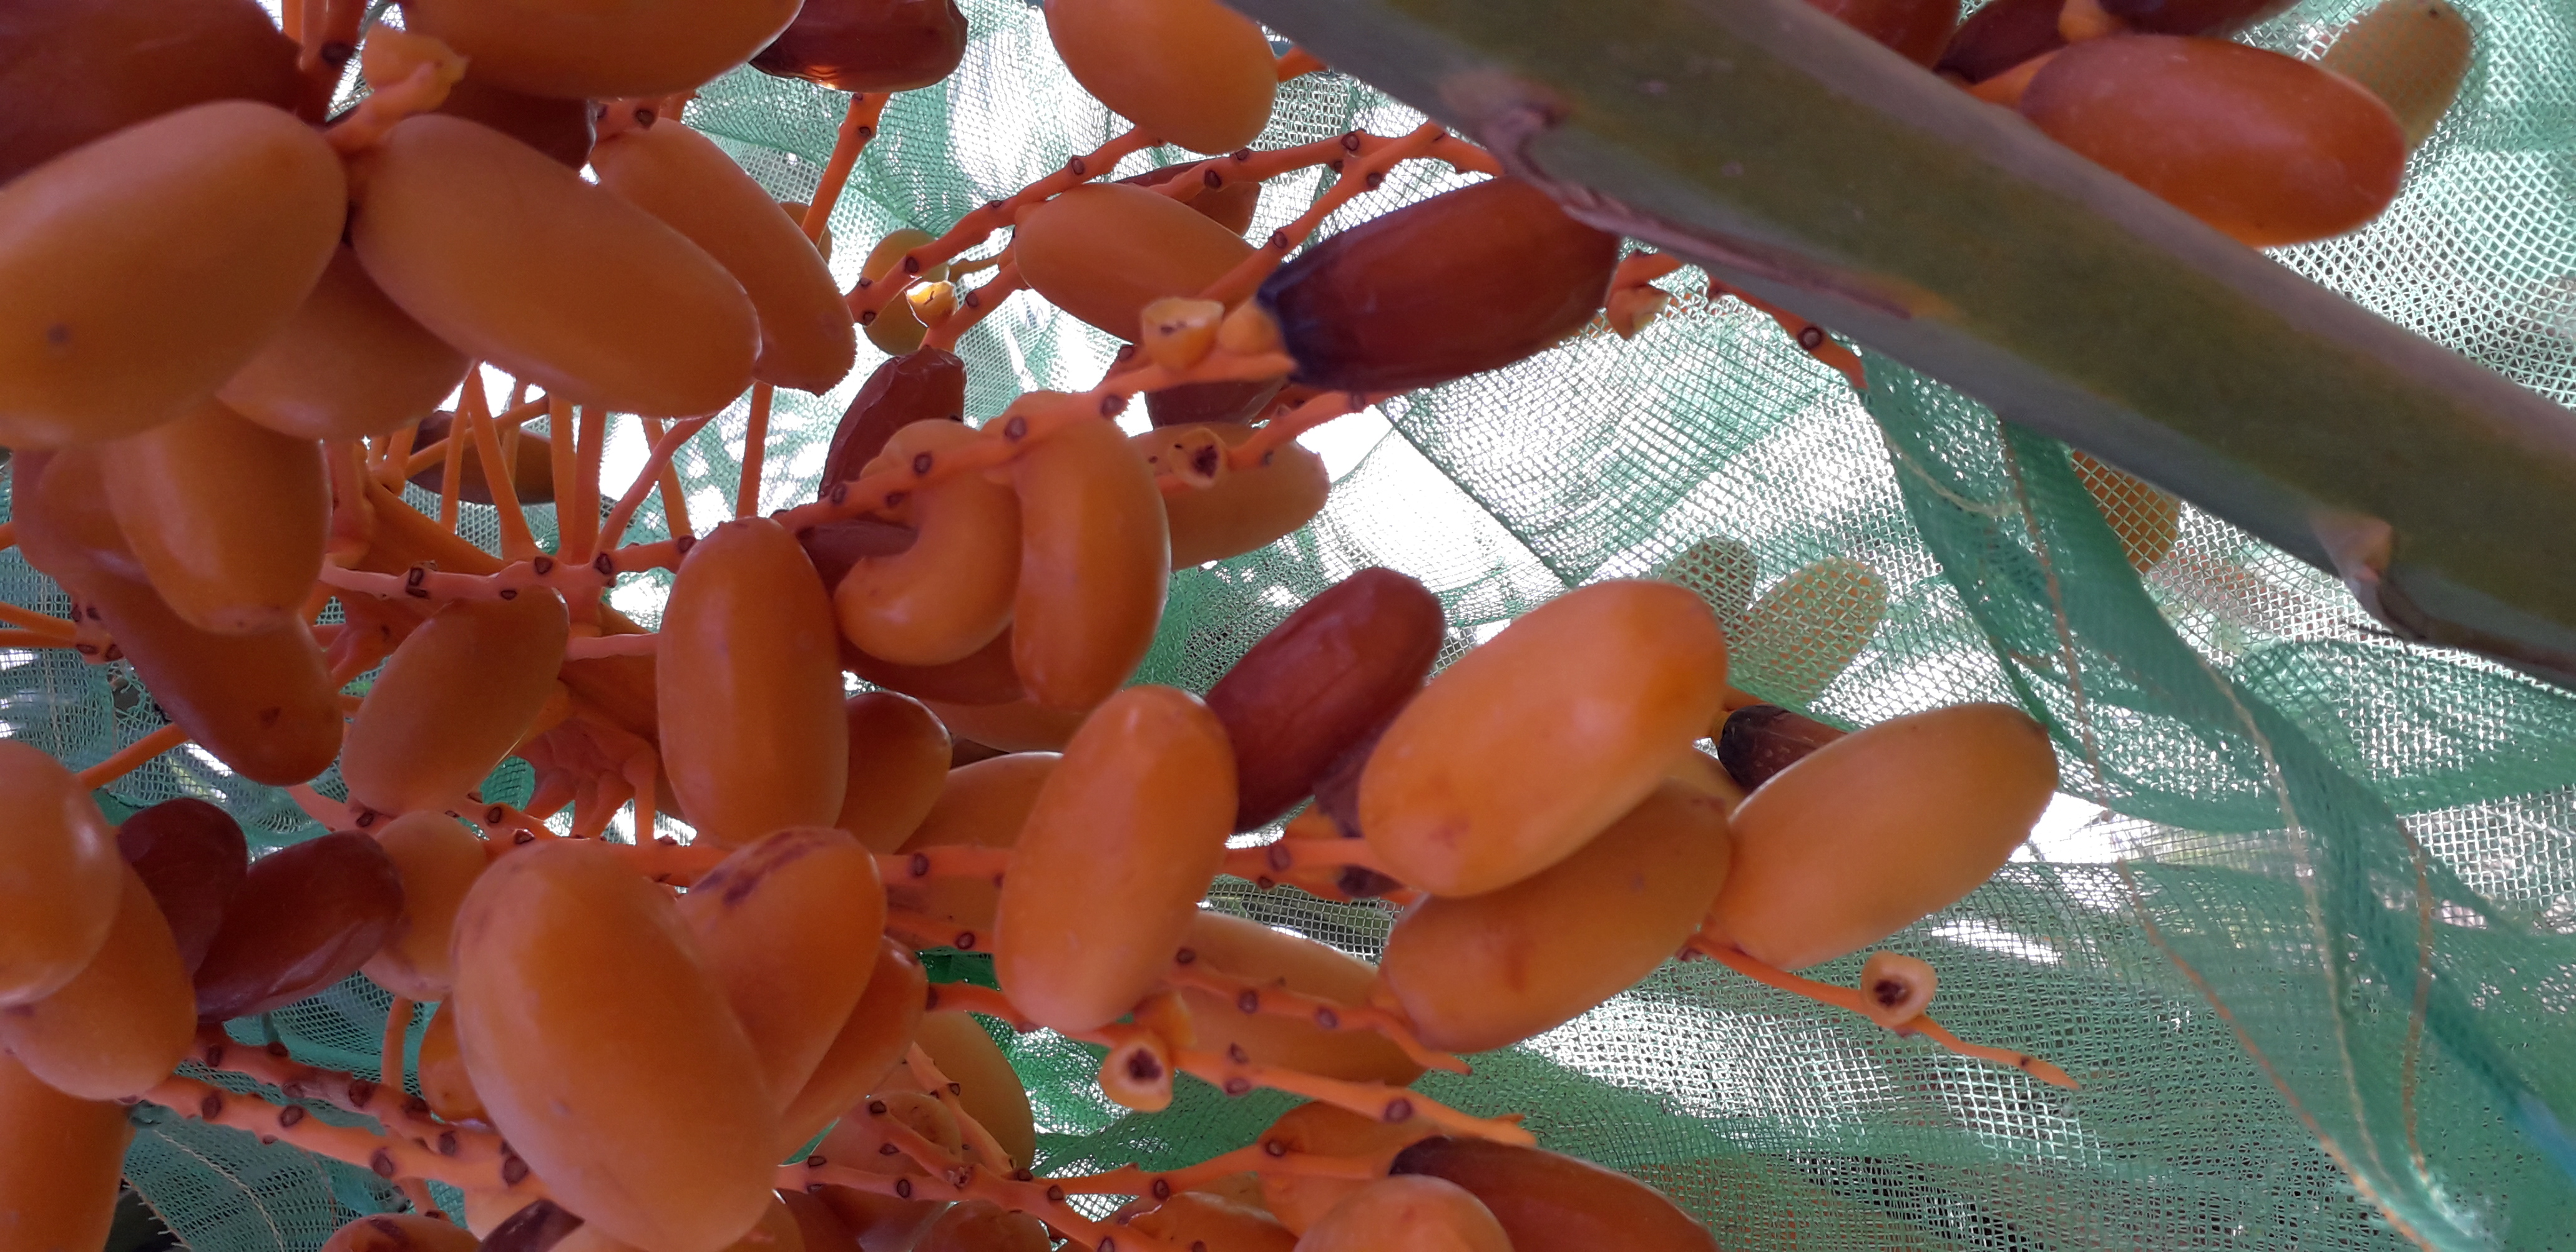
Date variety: kholt